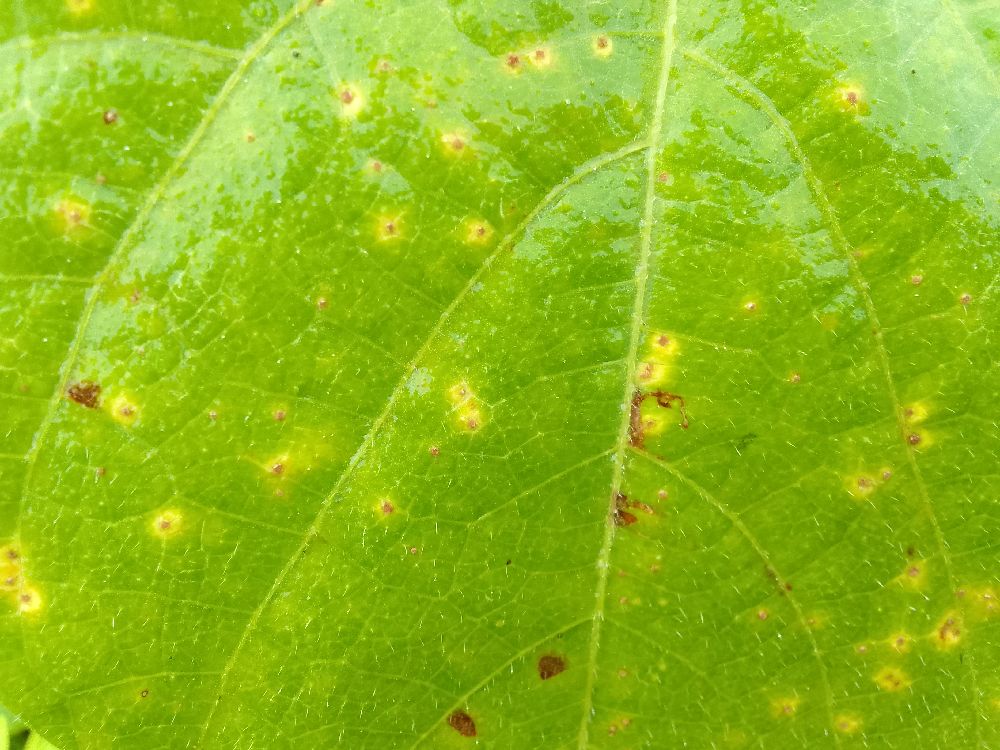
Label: rust